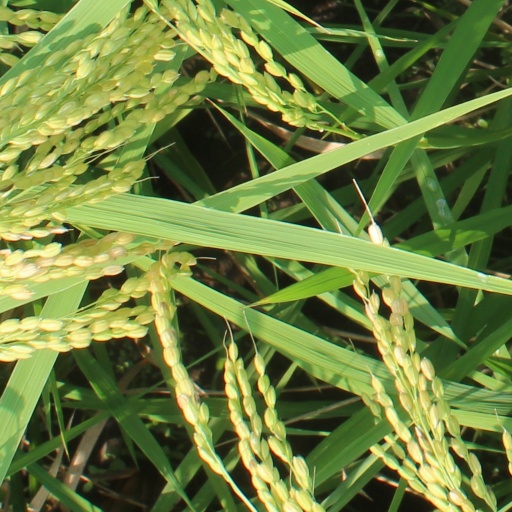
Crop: rice